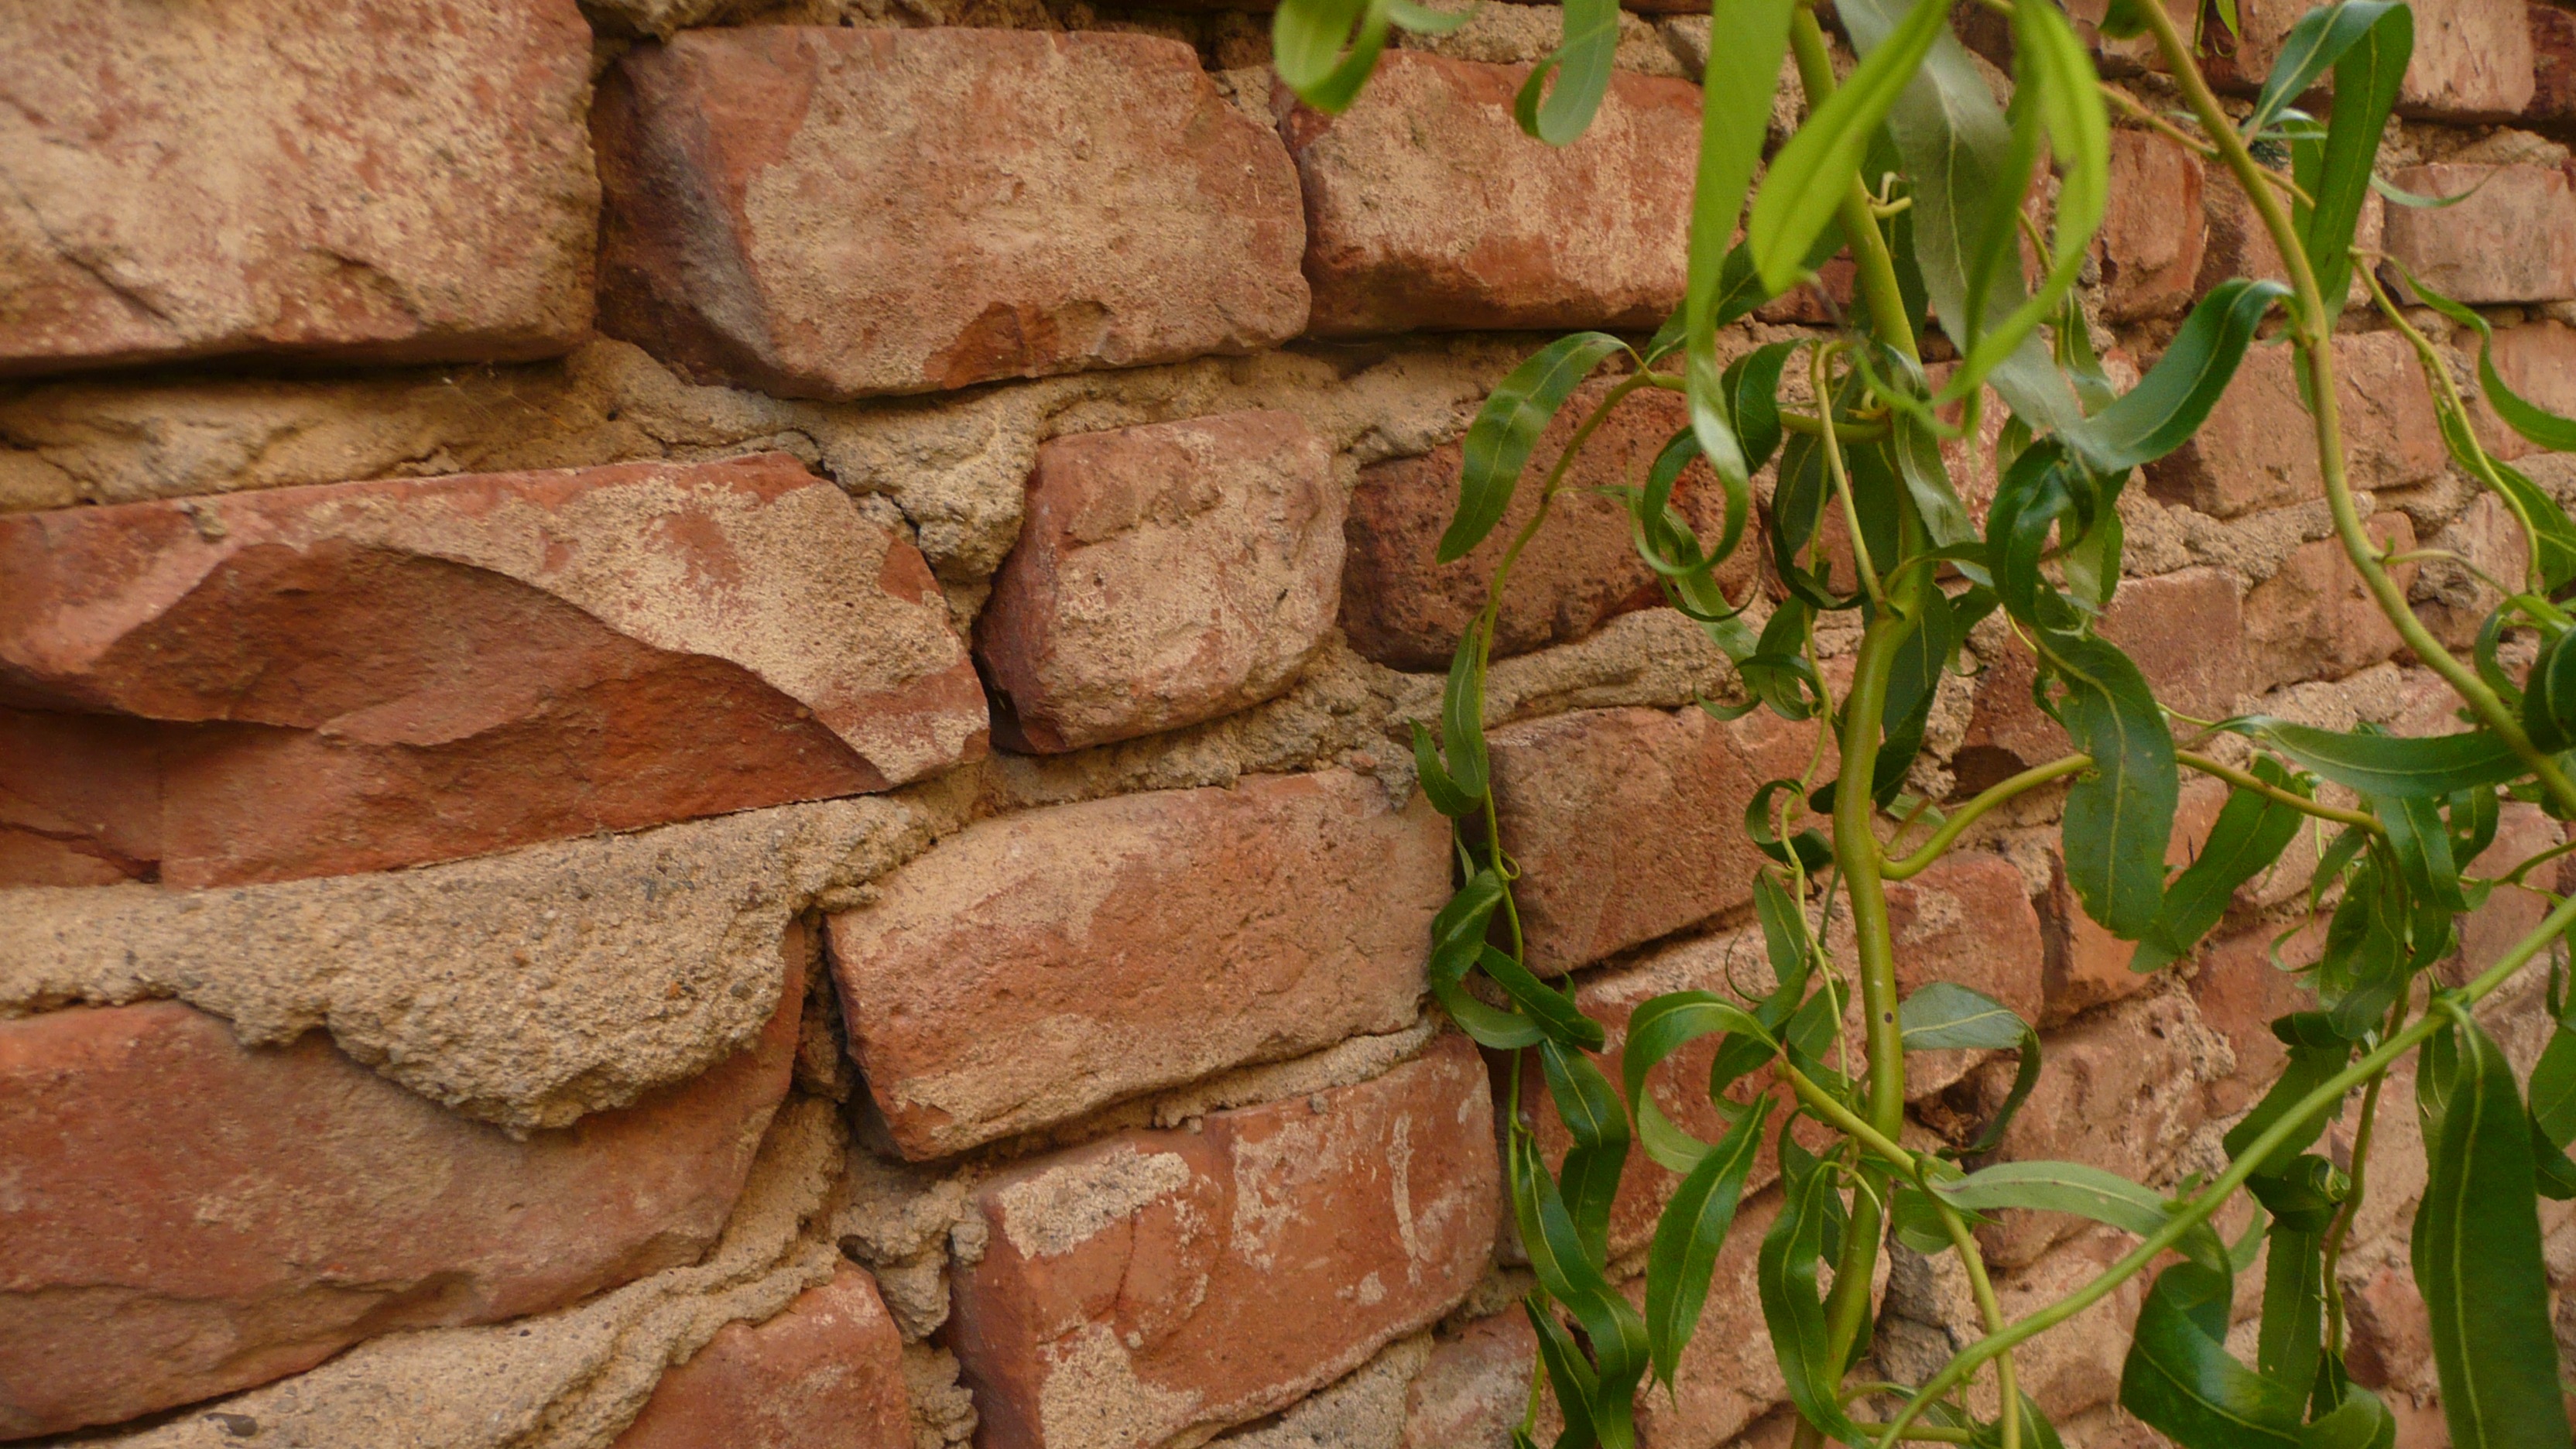
nature, grass, rock, plant, wood, wall, green, red, ivy, soil, stone wall, brick, material, background, seasons, brickwork